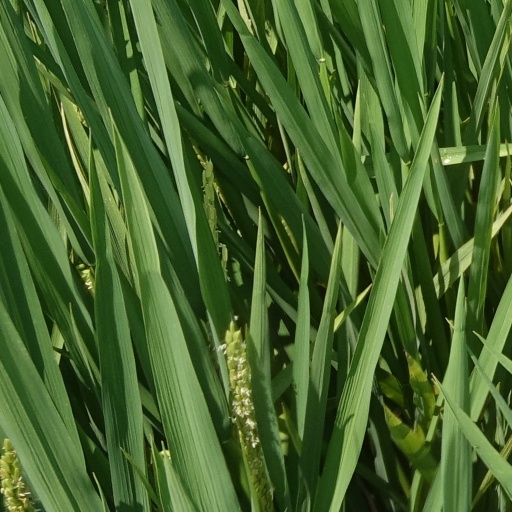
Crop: rice